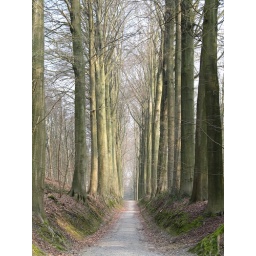
forest trail next to where Kathy's house is in Brussels